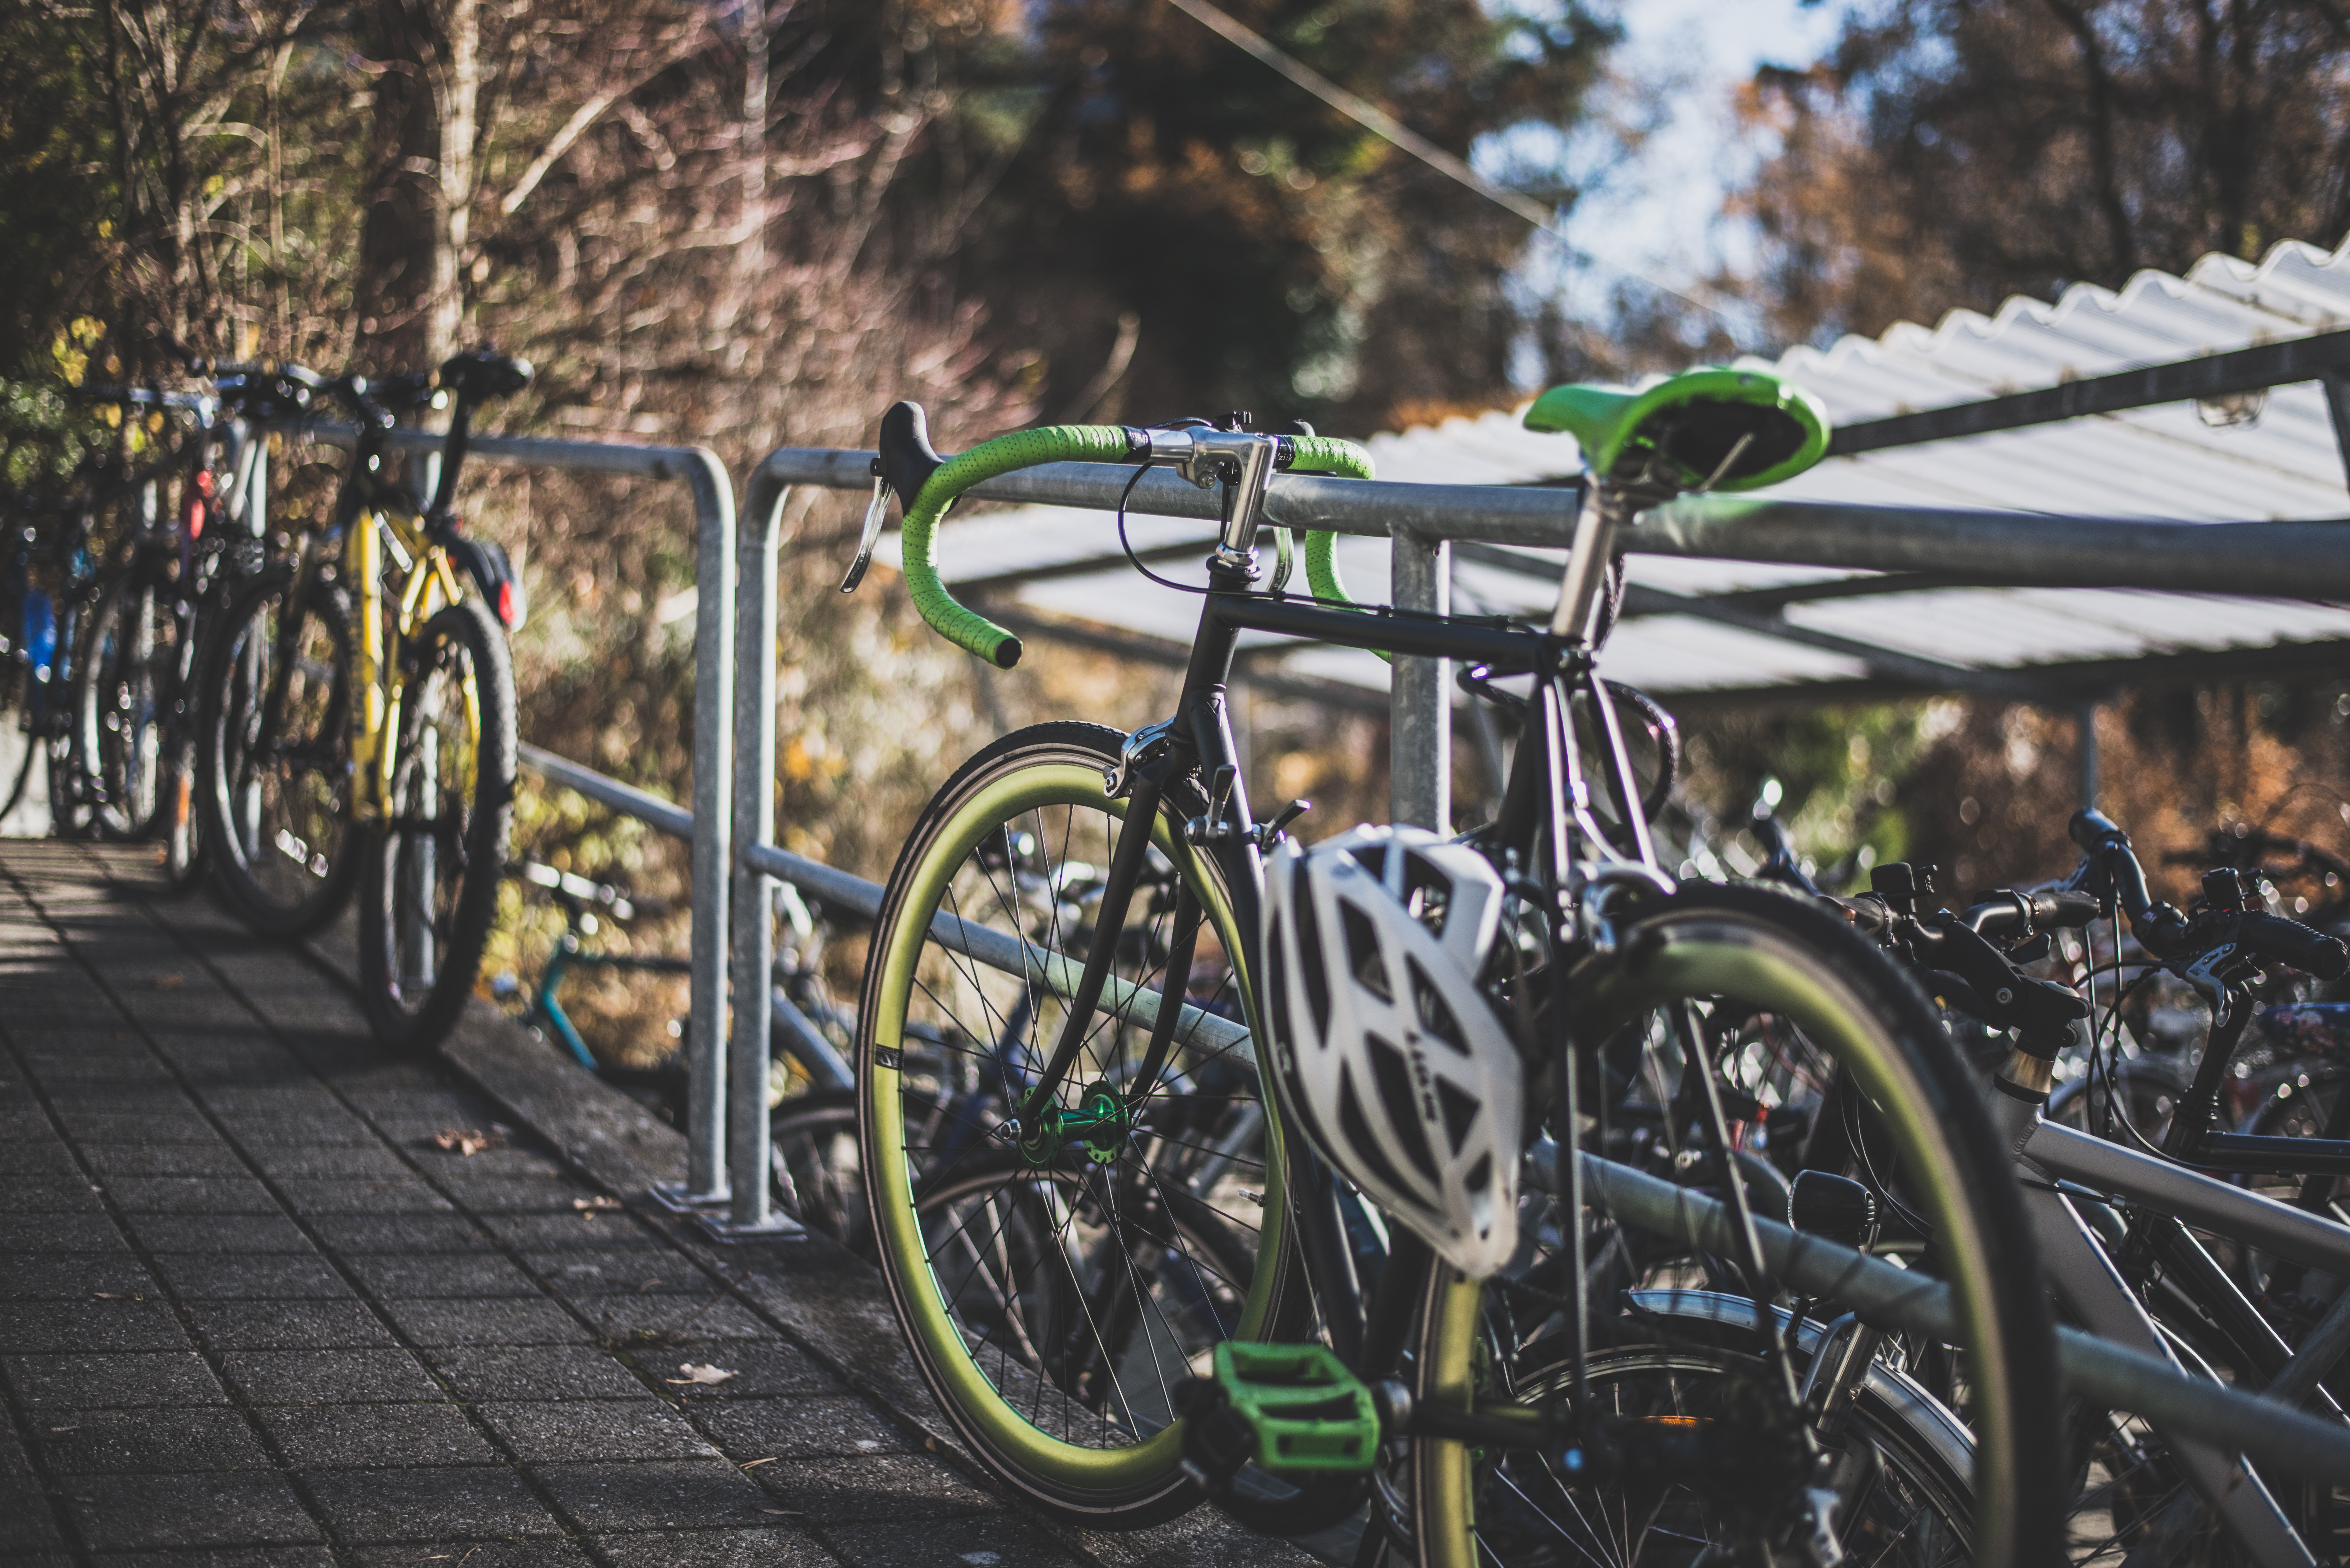
bicycle, bike, transportation, vehicle, cycle, sports equipment, mountain bike, cycling, sports, mountain biking, road cycling, cycle sport, cyclo cross bicycle, cyclo cross, bicycle racing, bicycle motocross, road bicycle, endurance sports, racing bicycle